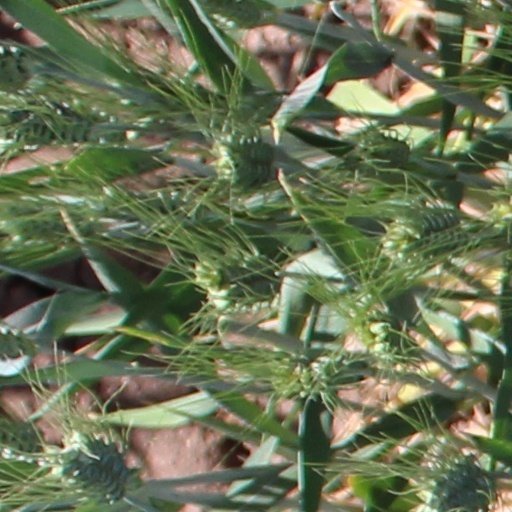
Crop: wheat